Sandy Deanne

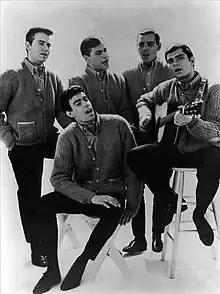
Deanne (second from the right) with Jay and the Americans in 1963.

In 1960, he formed first group, called The Harborlites, formed whilst Deanne was still in high school. The Harborlites would later evolve into Jay and the Americans. The group was formed by Deanne, alongside Howie Kane, Jay Traynor, and Kenny Vance. After signing to United Artists Records in 1961, they released their first single; Tonight b/w The Other Girls. Jay Traynor left in 1962 and Jay Black came in as the new lead singer. In the following years, the Americans would garner more hits such as This Magic Moment, She Cried, Come a Little Bit Closer, and Cara Mia.